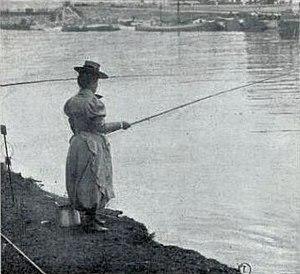
La pêche à la ligne est une des épreuves des Jeux olympiques de 1900, organisés dans le cadre de l'Exposition universelle de Paris. La présence d'un concours de pêche parmi les épreuves sportives occasionne un débat entre les organisateurs de l'Exposition et le comité d'organisation des « sports nautiques ». La pêche, très pratiquée par les classes populaires, est présentée comme un moyen d'attirer celles-ci vers des concours qui pourraient autrement apparaître comme réservés aux élites sociales. Bien qu'aucune distinction entre les différents sports ne soit faite sur le moment, la pêche à la ligne n'est ensuite pas considérée comme une épreuve officielle des Jeux de 1900.